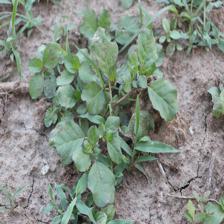
Label: BroadLeafWeed